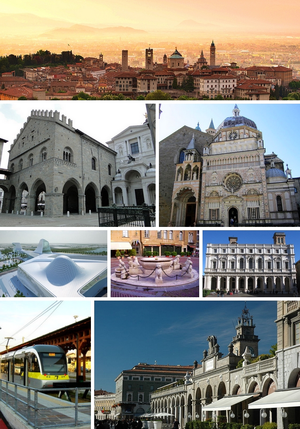
Bergame est une ville italienne, d'environ 122 000 habitants, capitale de la province du même nom, située en Lombardie, région de la plaine du Pô, à environ 50 km au nord-est de Milan.